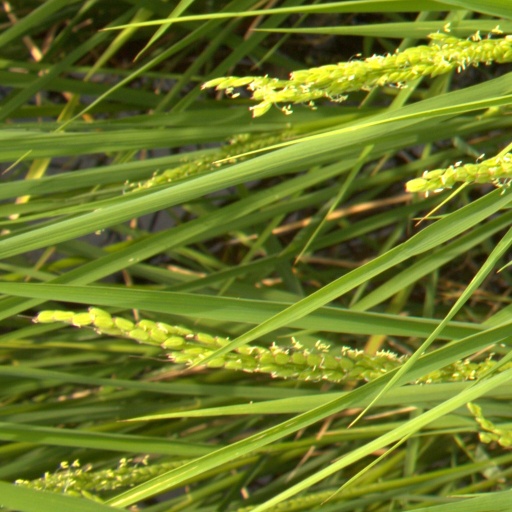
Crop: rice